Henry Van Dyke (novelist)

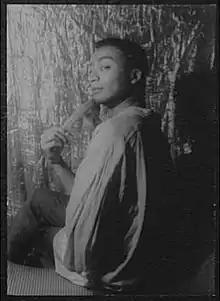
Henry Van Dyke (1962) Photo by Carl Van Vechten

Van Dyke had many friendships that crossed all racial and class lines, including Carl Van Vechten, who photographed him, Oxford don and writer Iris Murdoch, Bobby Short, whom he visited in the South of France, Patricia Neal, whom he took to the Carlyle to hear Bobby Short, Gore Vidal and Lord Edward Montagu. Van Dyke also liked to describe his encounters with opera divas Jessye Norman and Leontyne Price.